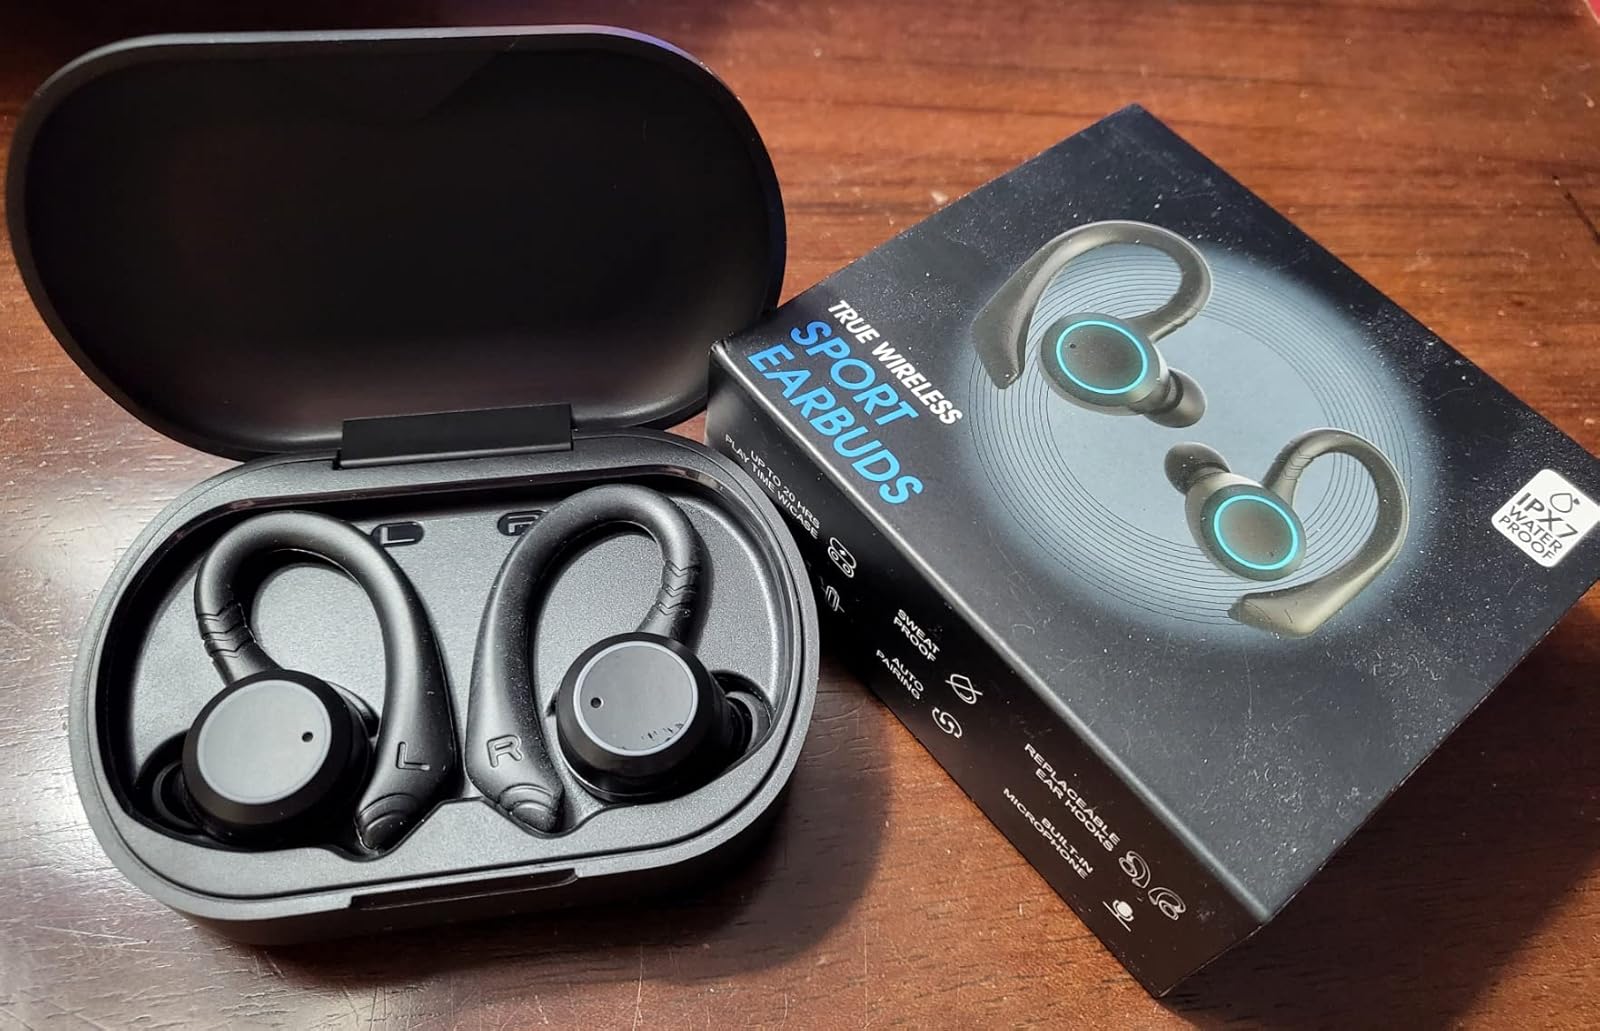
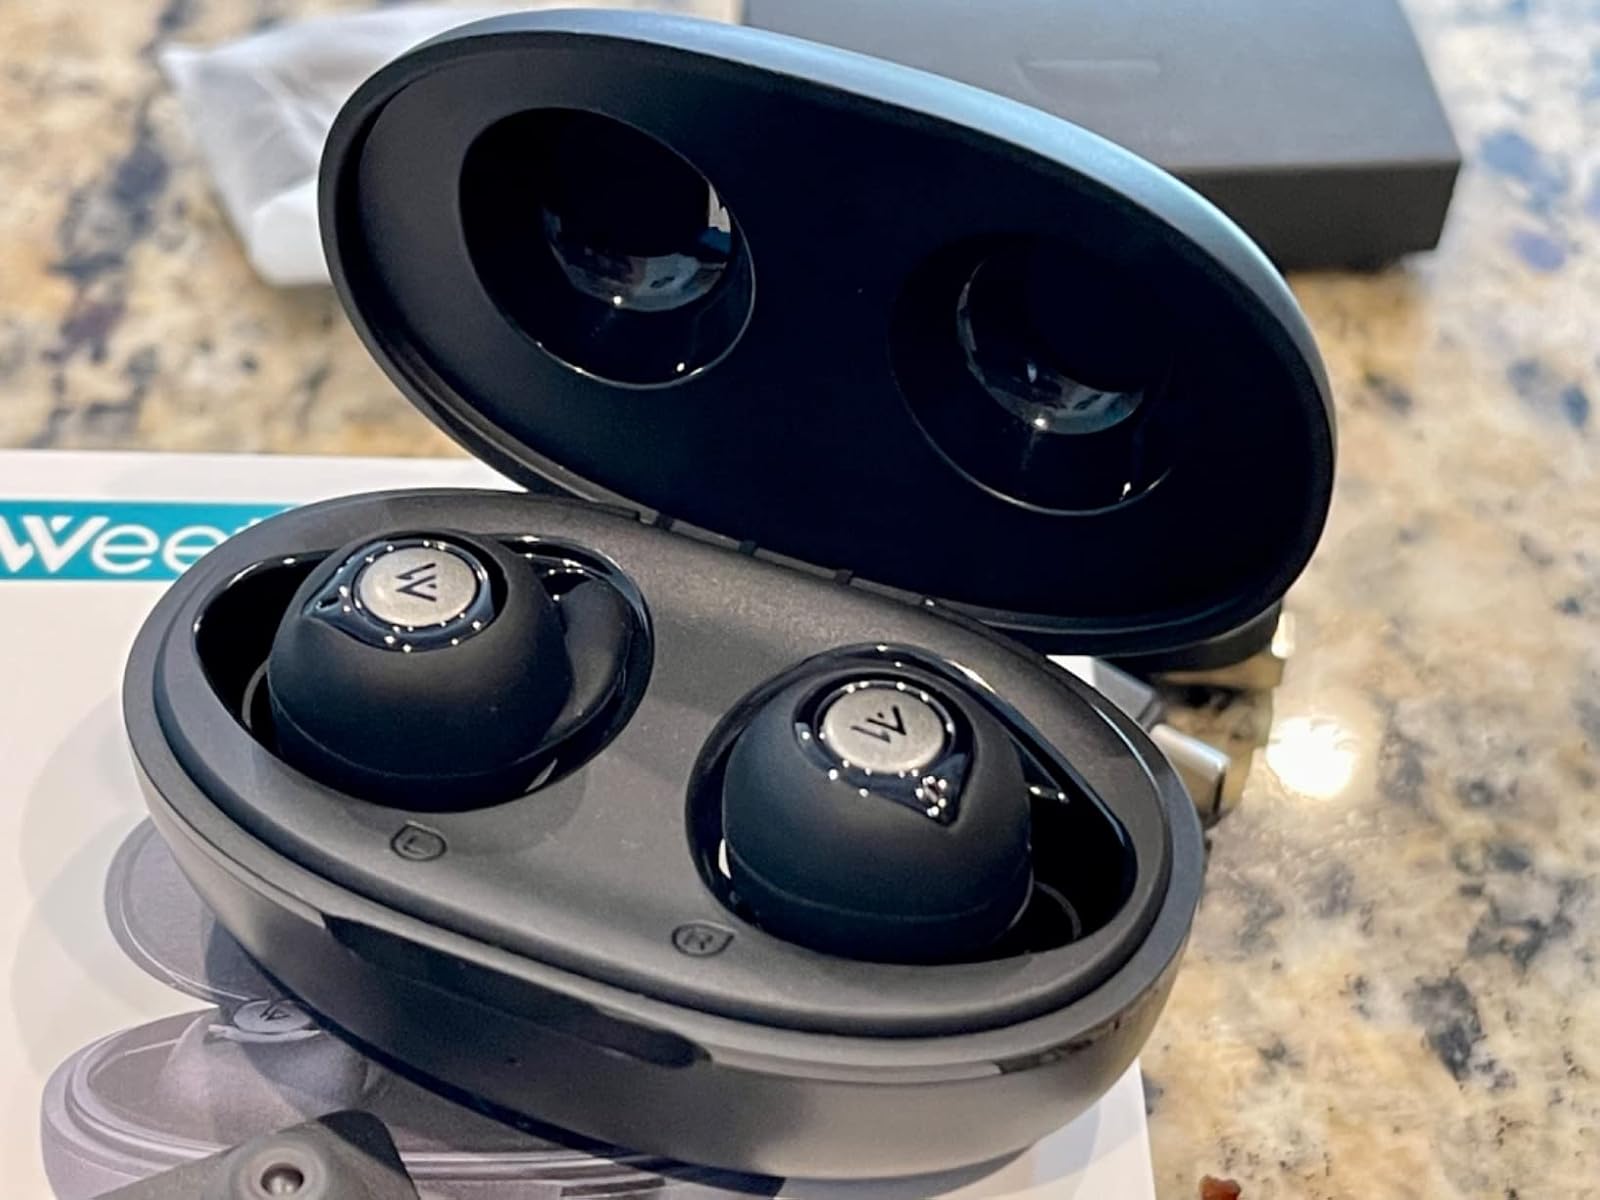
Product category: earbuds
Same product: no